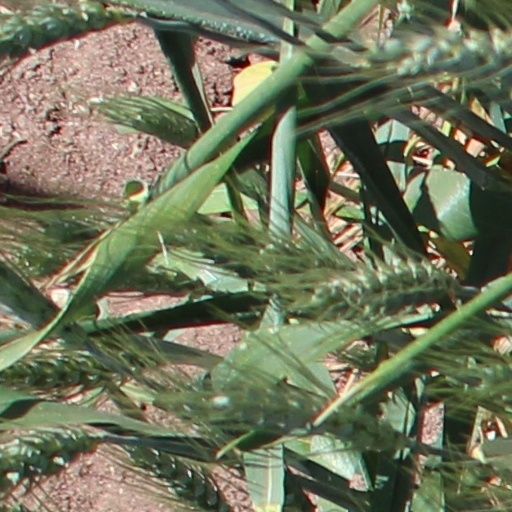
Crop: wheat